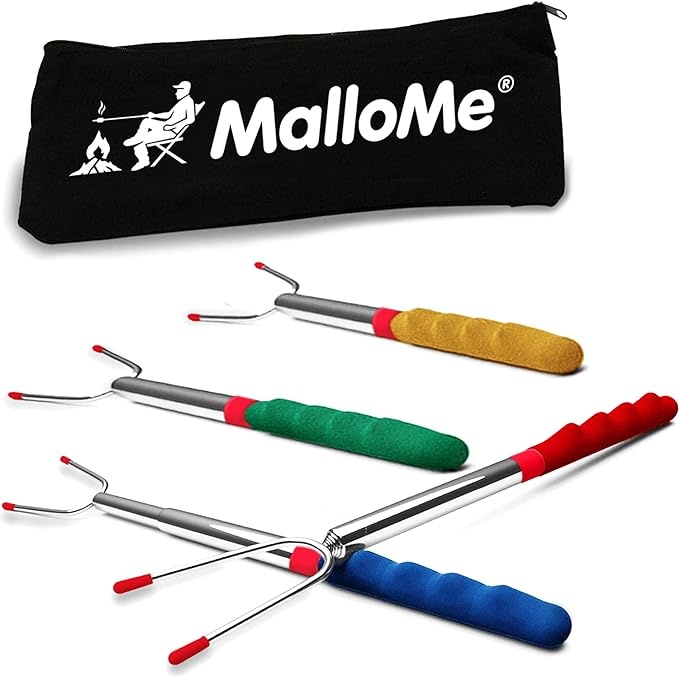
MalloMe Smores Sticks for Fire Pit 45 inch Extra Long - Marshmallow Roasting Sticks Smores Kit -Smore Skewers Hot Dog Fork Campfire Cooking Equipment, Camping Essentials, Outdoor Accessories (4 Pack)
About This THE SAFER, STRONGER ROASTING FORK: Get ready to enjoy the best balance of easy roasting and superior safety. These 45 inch telescopic smores sticks are longer and stronger, helping kids to roast smores by fire pits at the safest distance possible. BUILT TO LAST - These highest quality power welded forks use non-toxic 18/8 304 stainless steel to ensure easy cleaning, no rusting and safe roasting. The excellent ergonomic handles ensure a steady grip and no more hot handles. EASY CLEANING & STORAGE - Simply dip the fork tips in some warm water for 15 minutes and gently remove any residue with soap and a sponge. Retracting fork design and heat-resistant zip pouch are convenient for long camping trips or storing at home. LOTS S'MORE COLORS: Your kids will love the variety of bright color handles to choose from, making identification easy. No more fighting about which stick belongs to who. Bigger prong tips mean you can easily load up to 4 smores on each fork too! PERFECT GIFT FOR FAMILY & FRIENDS - It's the premium marshmallow roasting sticks gift set for food lovers and campers into camping gear. Great for the people you love at the cookout, campfire or fire pit outside. A camping accessories must-have. Overview Material : Stainless Steel Color : Silver Item Length : 45 Inches Brand : MalloMe Item Weight : 0.27 Kilograms
Brand: MalloMe
Category: Home & Garden > Kitchen & Dining > Kitchen Tools & Utensils > Food Sticks & Skewers > Food Skewers